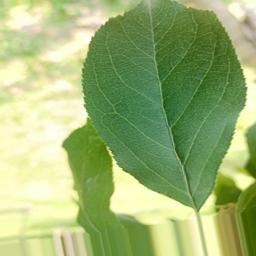
Label: Healthy